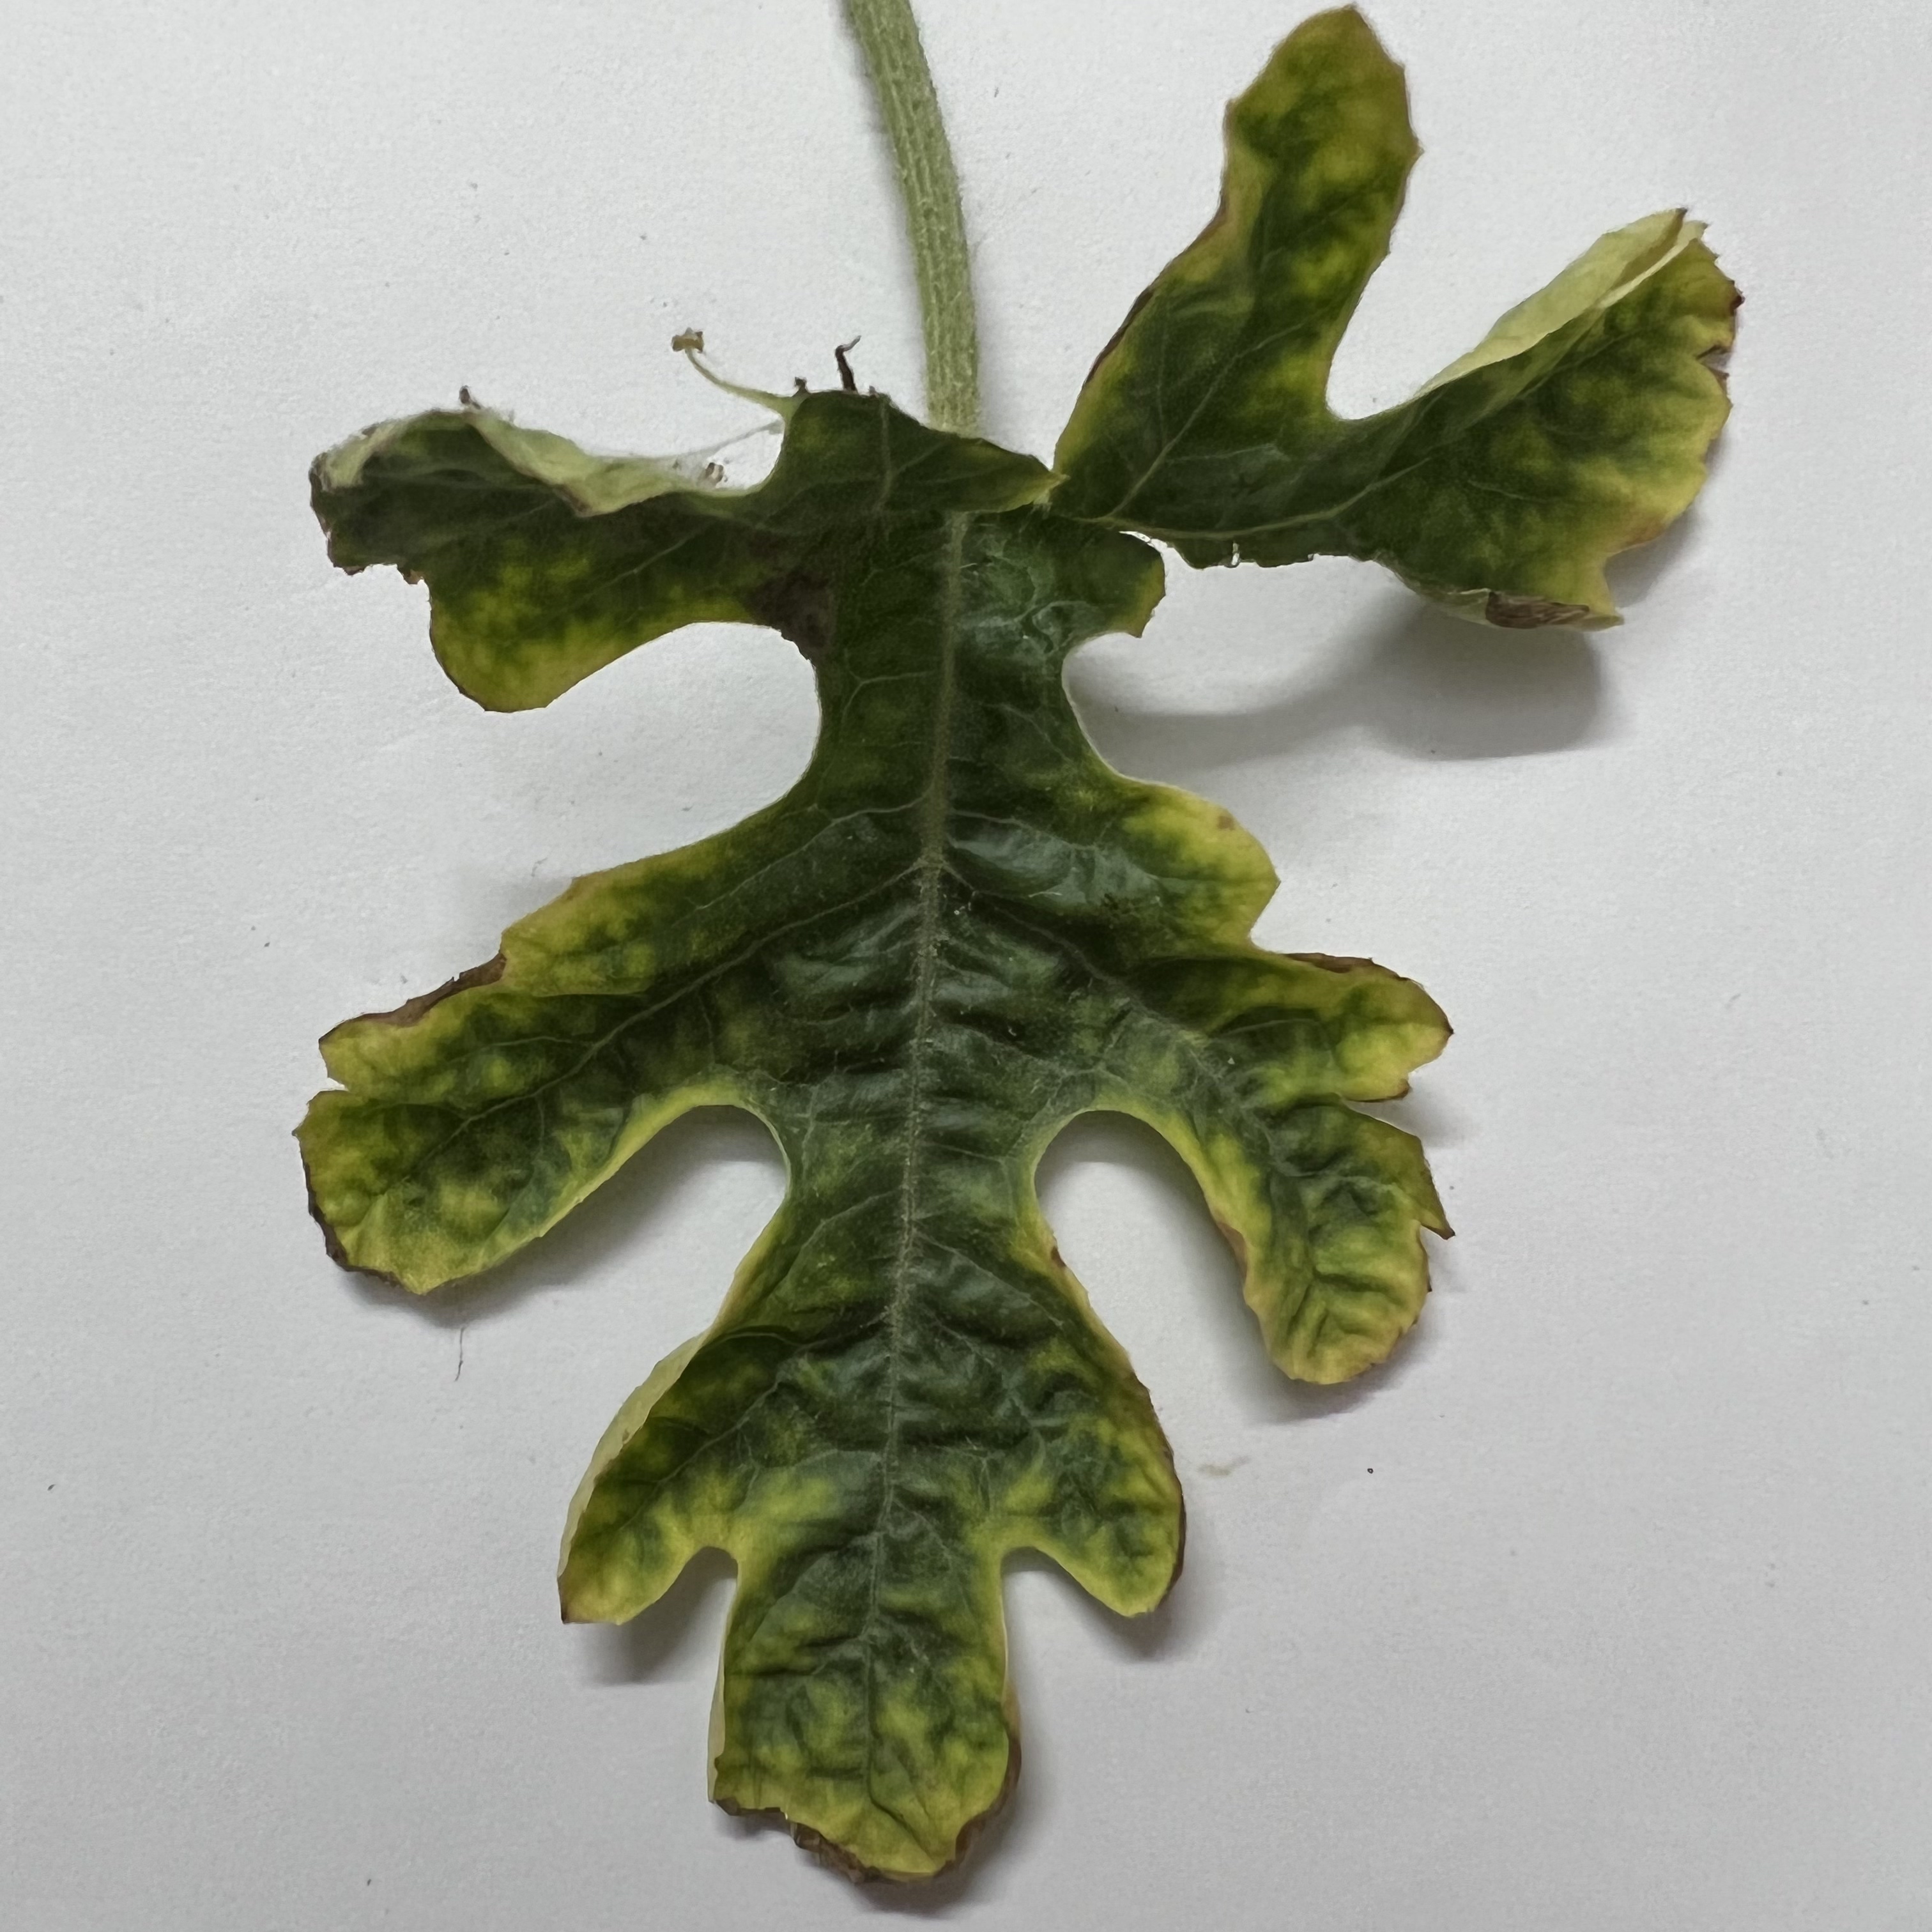
Label: Downy_Mildew